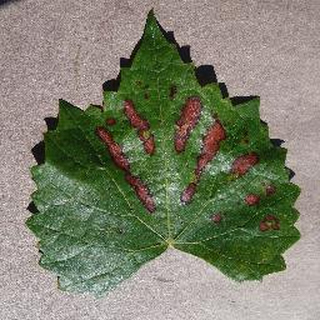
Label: grape_esca_black_measles